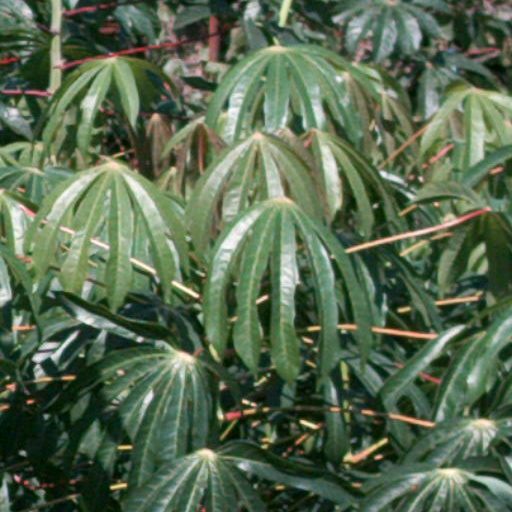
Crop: cassava